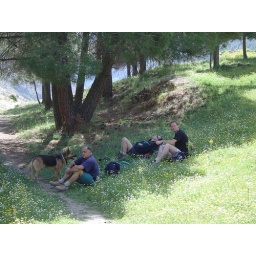
Lunch in the daisy field Monachil